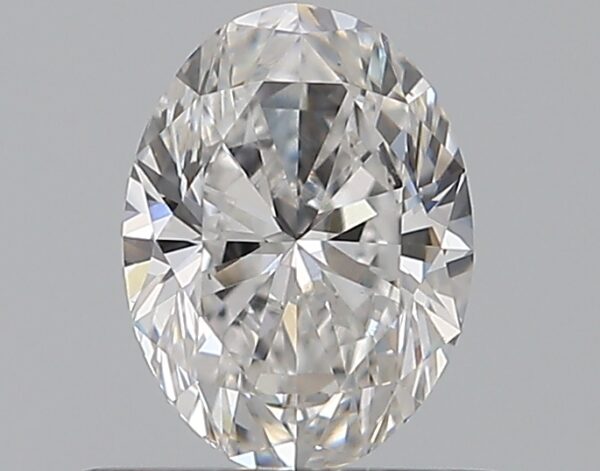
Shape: oval
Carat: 0.51
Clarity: SI1
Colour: E
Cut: EX
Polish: EX
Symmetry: VG
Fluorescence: M
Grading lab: GIA
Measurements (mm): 6.03 x 4.49 x 2.86